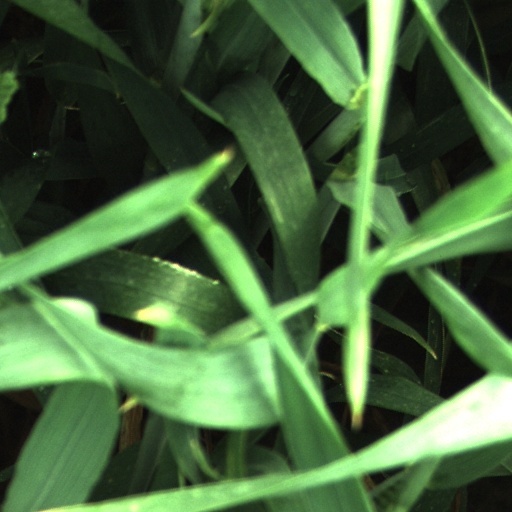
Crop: wheat